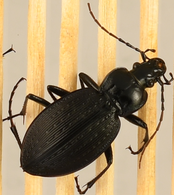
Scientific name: Carabus goryi
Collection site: Mountain Lake Biological Station NEON (MLBS), plot MLBS_009